Washington Christian Academy

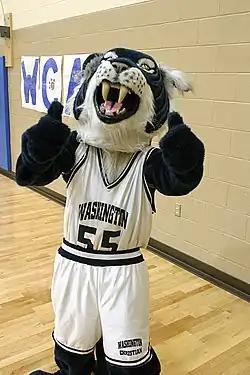
WCA Wildcat

With the opening of its new Olney campus, WCA also gained a number of modern athletic facilities: including a gymnasium with a hardwood basketball court and seating for up to 300, a multi-purpose athletic field employed for soccer and numerous other sports and a baseball field.